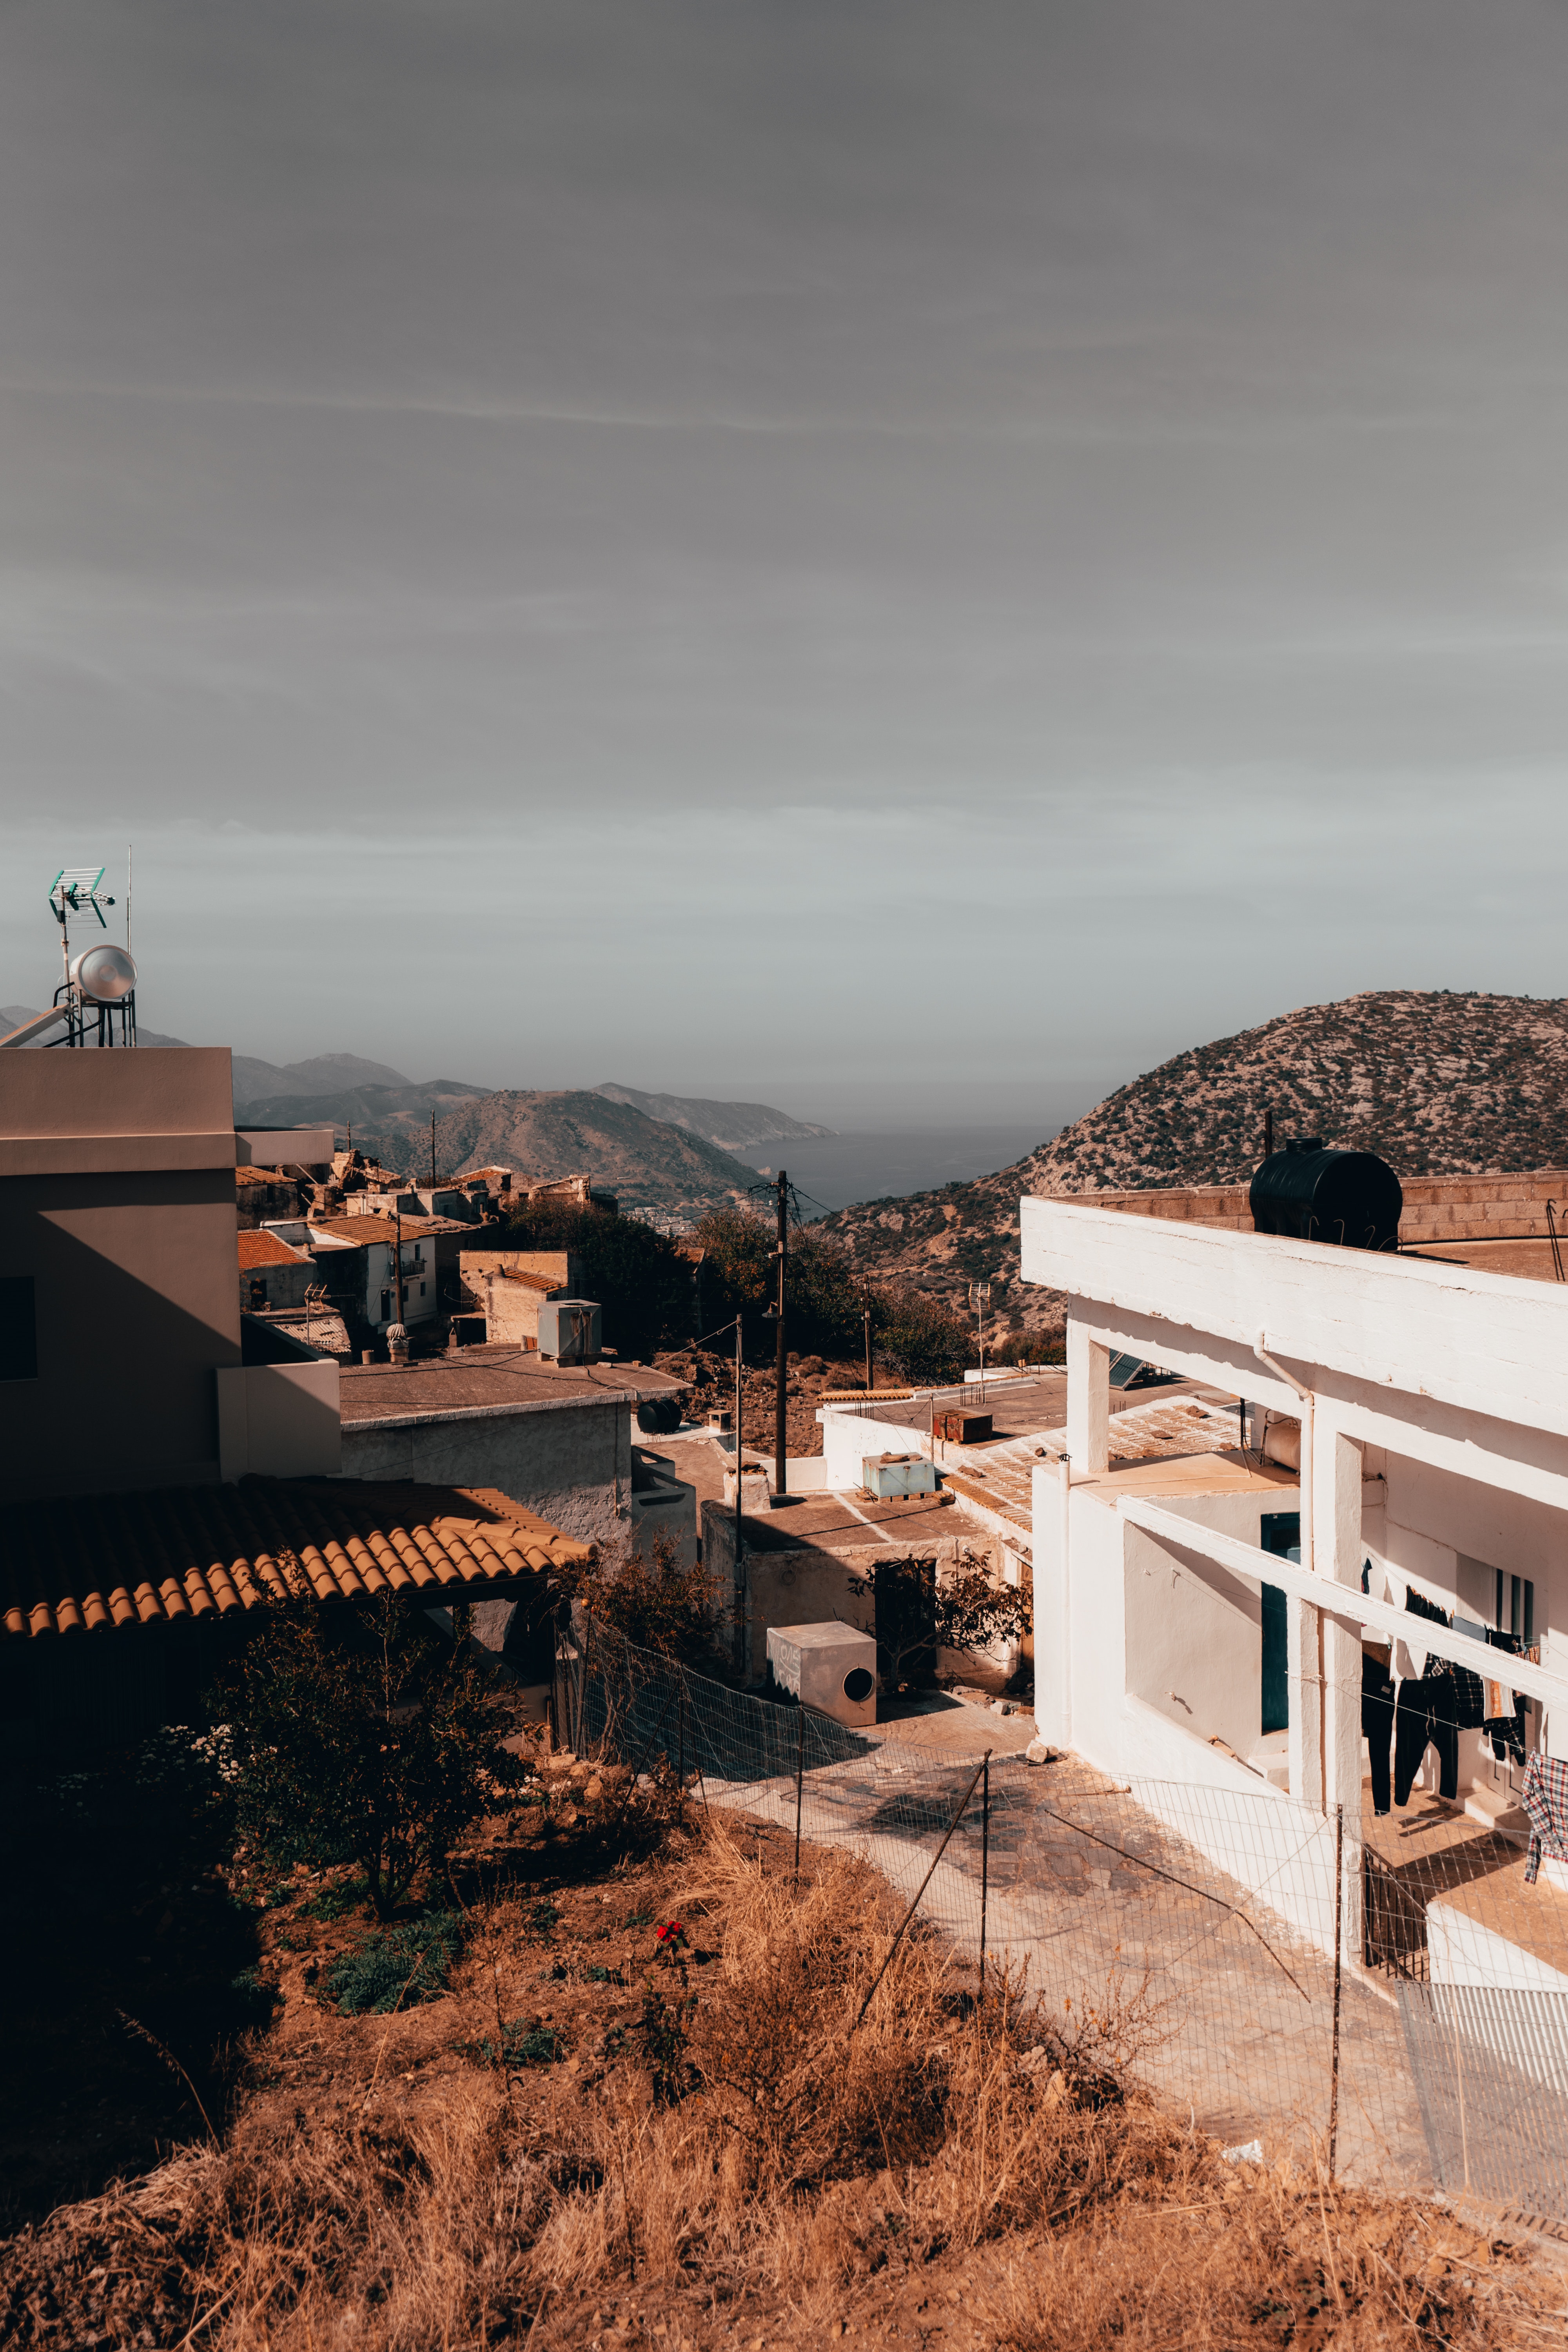
sky, architecture, house, cloud, roof, tree, home, landscape, building, room, photography, horizon, vacation, city, mountain, tourism, hill, residential area, concrete